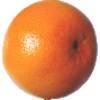
Label: pink_grapefruit